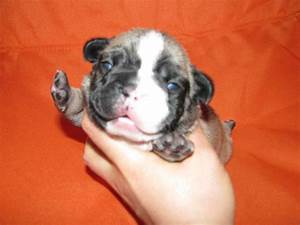
Label: dog